Describe the emotion expressed in this image:  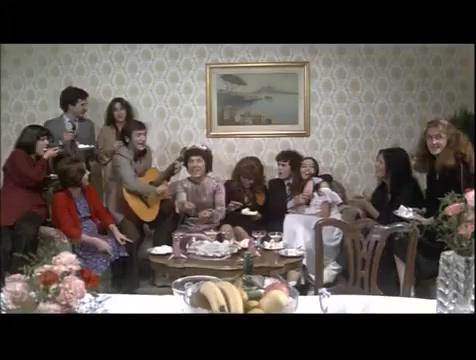
This person displays Fear, valence and arousal with moderate intensity.